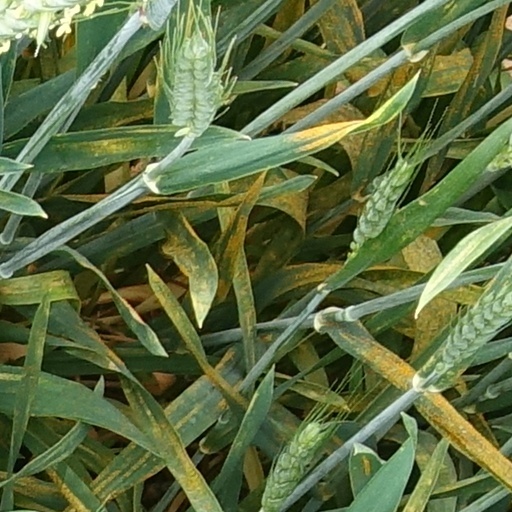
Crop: wheat